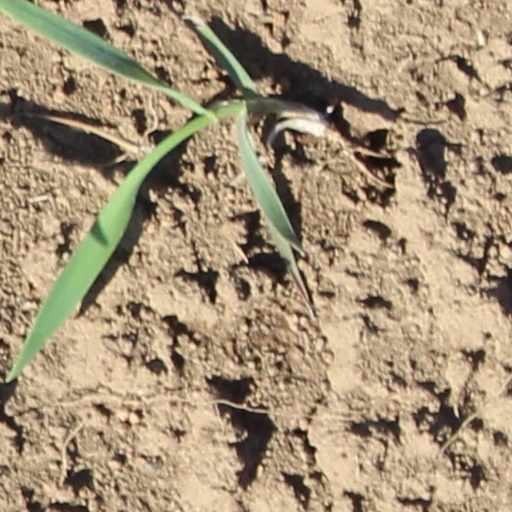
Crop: wheat